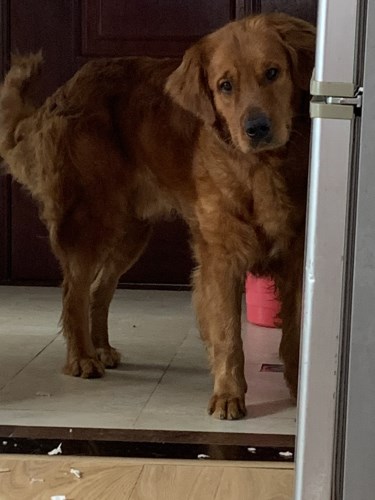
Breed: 5355-n000126-golden_retriever